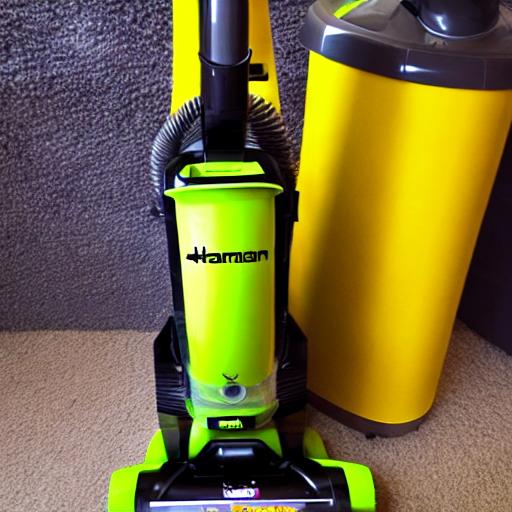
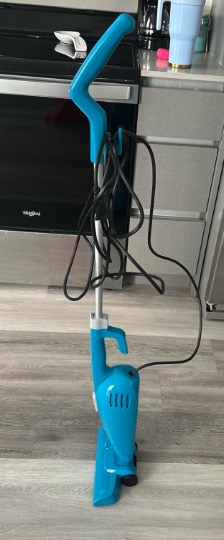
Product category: items_vacuum
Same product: no